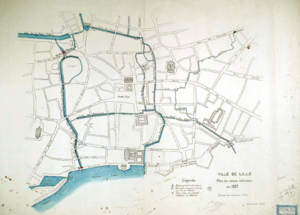
Titre du document: Plan des canaux intérieurs en 1857 Cote Bibliothèque Municipale de Lille
Le canal de la Baignerie, dit aussi canal de la rue de l'Arc ou canal de l'Arc, est un ancien canal de la ville de Lille construit au début du XVᵉ siècle après l'annexion par la ville de la paroisse Sainte-Catherine.